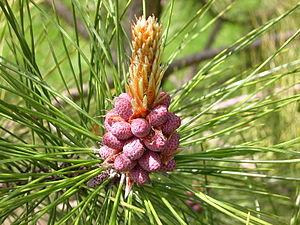
Le pin rouge, pin résineux ou pin de Norvège, est un arbre appartenant au genre Pinus et à la famille des Pinacées. C'est un arbre fréquemment utilisé dans les plantations forestières de l'est du Canada.